Miss Call

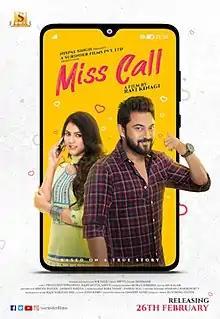
Theatrical release poster

Miss Call is a 2021 Indian Bengali movie which was directed by Ravi Kinagi and produced by Nispal Singh under the banner of Surinder Films. This film is a remake of 2015 Kannada film "Krishna Leela". This film starred Soham Chakraborty, Rittika Sen and Supriyo Dutta. The film was released in theaters on 26 February 2021.